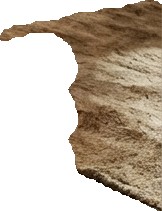
Surface category: rug